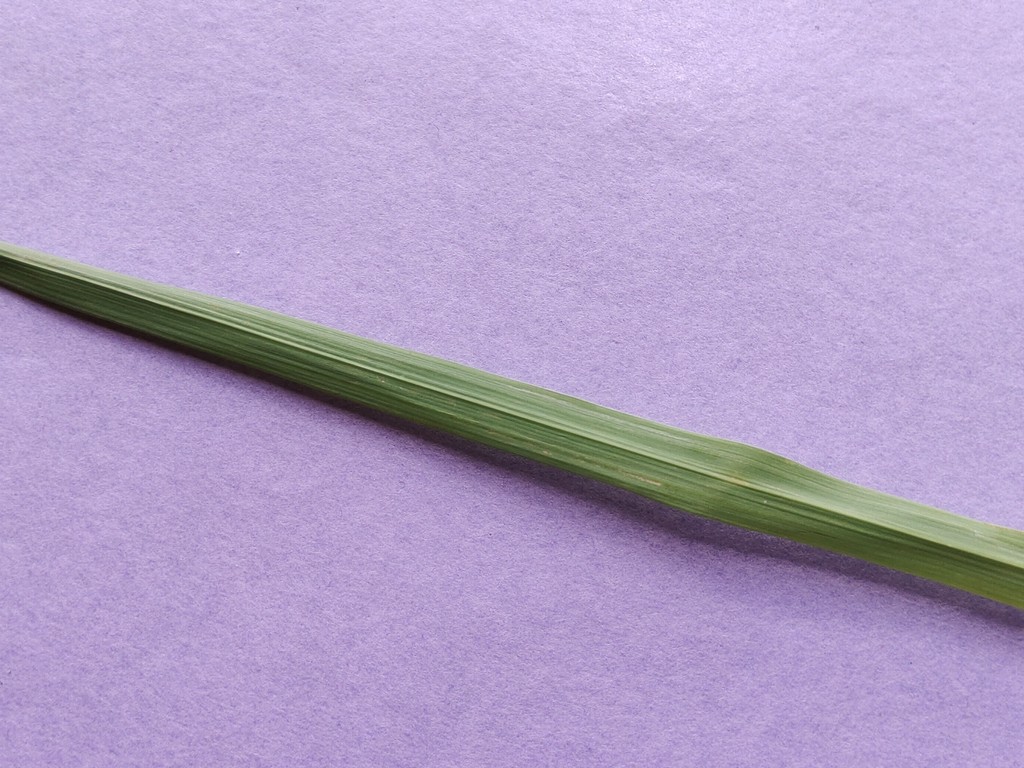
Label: Healthy